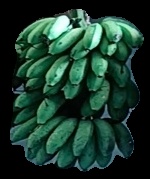
Variety: rasbale
Grade: grade2